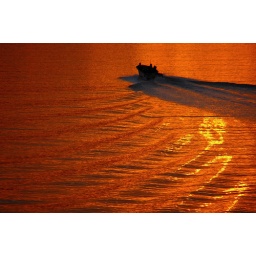
The ship which glides in the orange